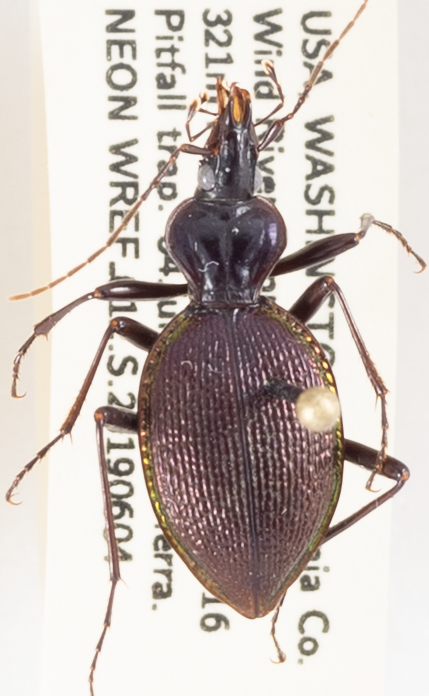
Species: Scaphinotus marginatus
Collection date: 2019-06-04 04:00:00
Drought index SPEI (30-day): -1.01
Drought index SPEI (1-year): -2.09
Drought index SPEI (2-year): -2.09